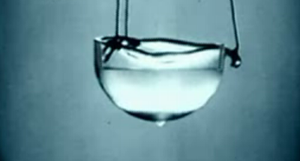
L’hélium 4 peut être liquéfié à pression ambiante sous une température d'environ −269 °C, soit 4,13 K ou encore −452,2 °F.